116th Military Intelligence Brigade (United States)

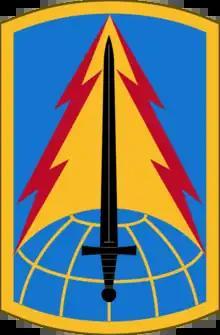
116th MI Bde shoulder sleeve insignia

The 116th Military Intelligence Brigade (Aerial Intelligence) (116th MIB) is an intelligence brigade in the U.S. Army charged with conducting 24/7 tasking, collection, processing, exploitation, dissemination and feedback operations of multiple organic and joint Aerial-Intelligence, Surveillance, and Reconnaissance (A-ISR) missions collected in overseas contingency areas of operation.